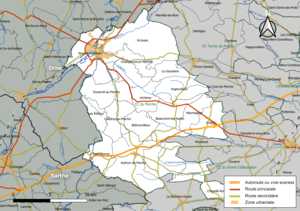
Carte géographique de la communauté de communes du Perche, département d'Eure-et-Loir, France. Composition au 1er janvier 2019.
La communauté de communes du Perche est une communauté de communes française du Perche, située dans le département d'Eure-et-Loir et la région Centre-Val de Loire. Elle fait partie du Pays du Perche d'Eure-et-Loir.